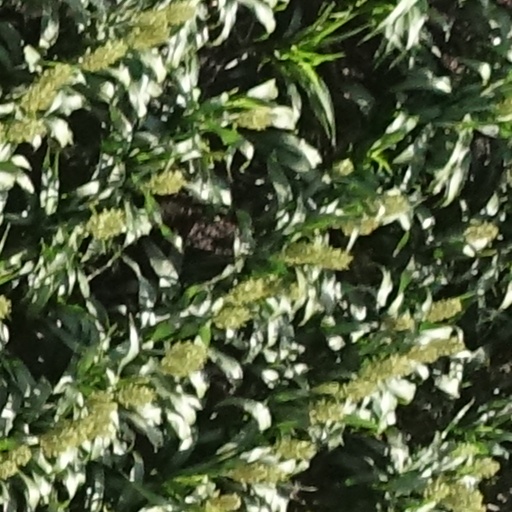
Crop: sorghum